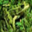
Label: frog